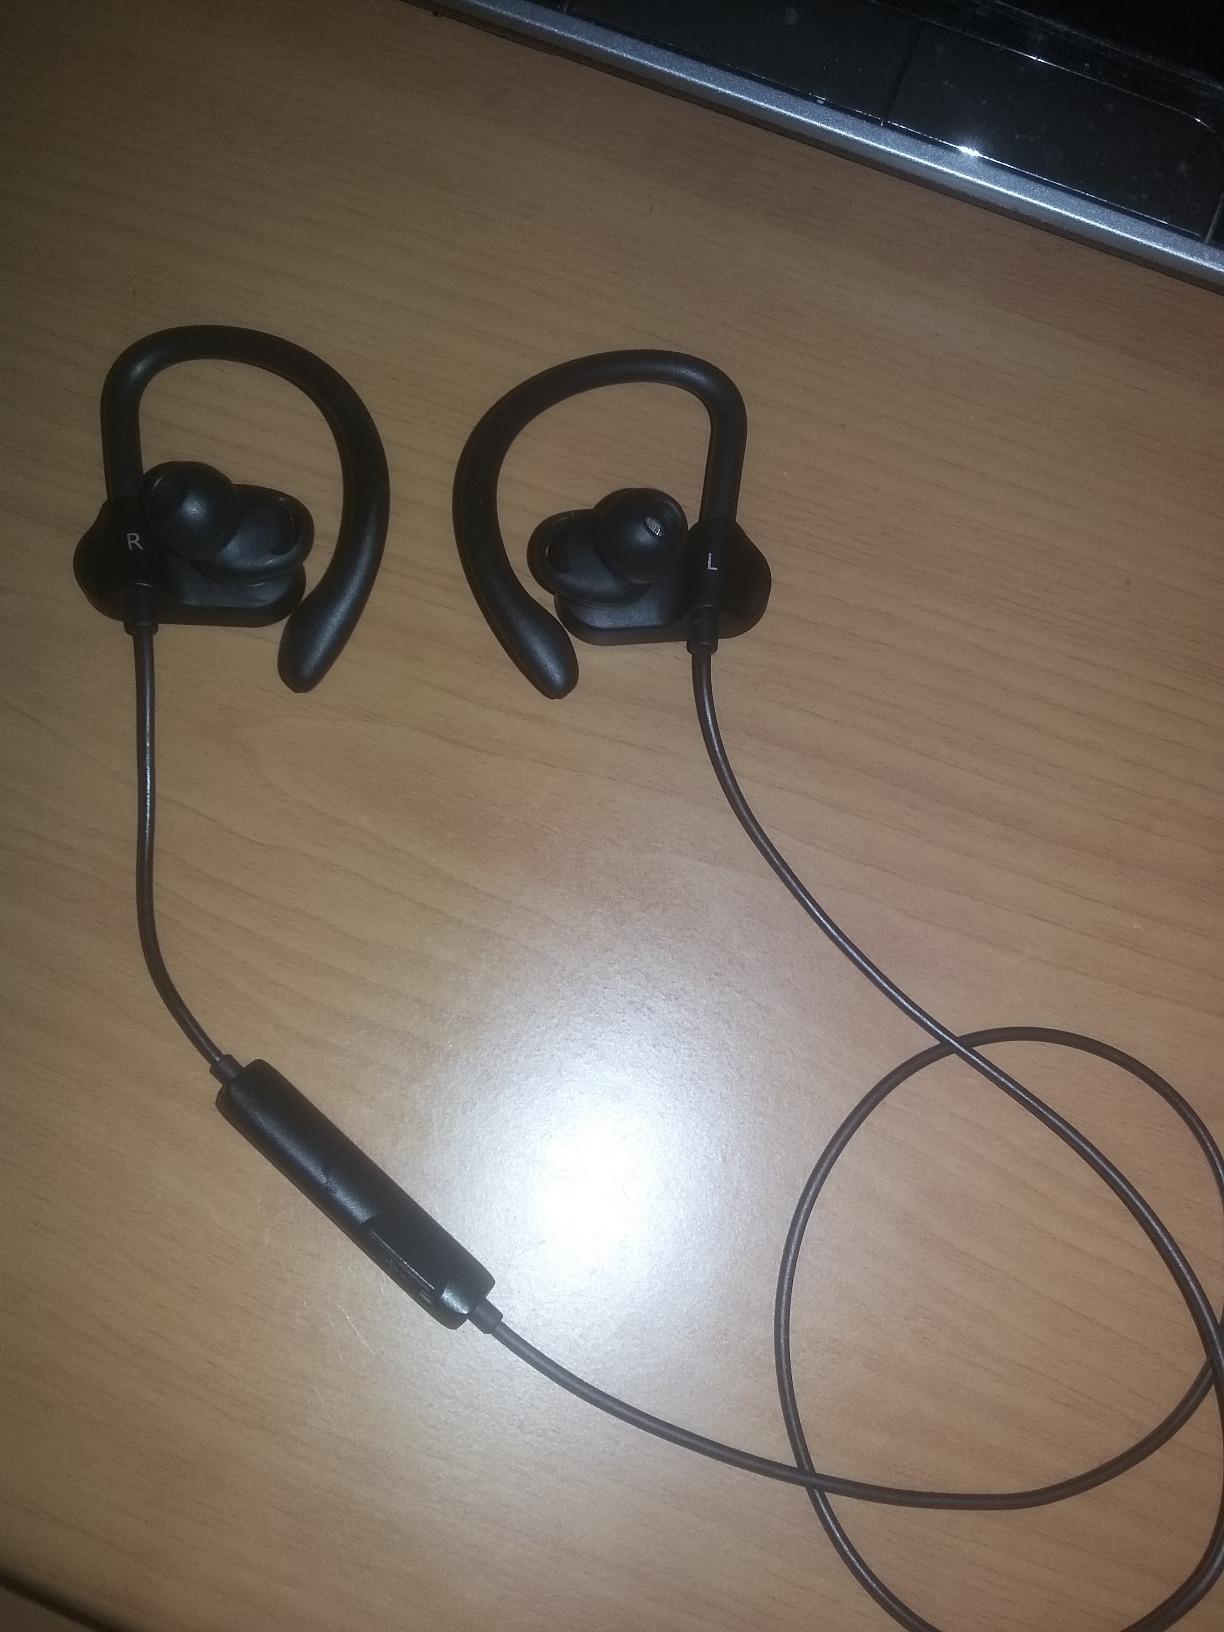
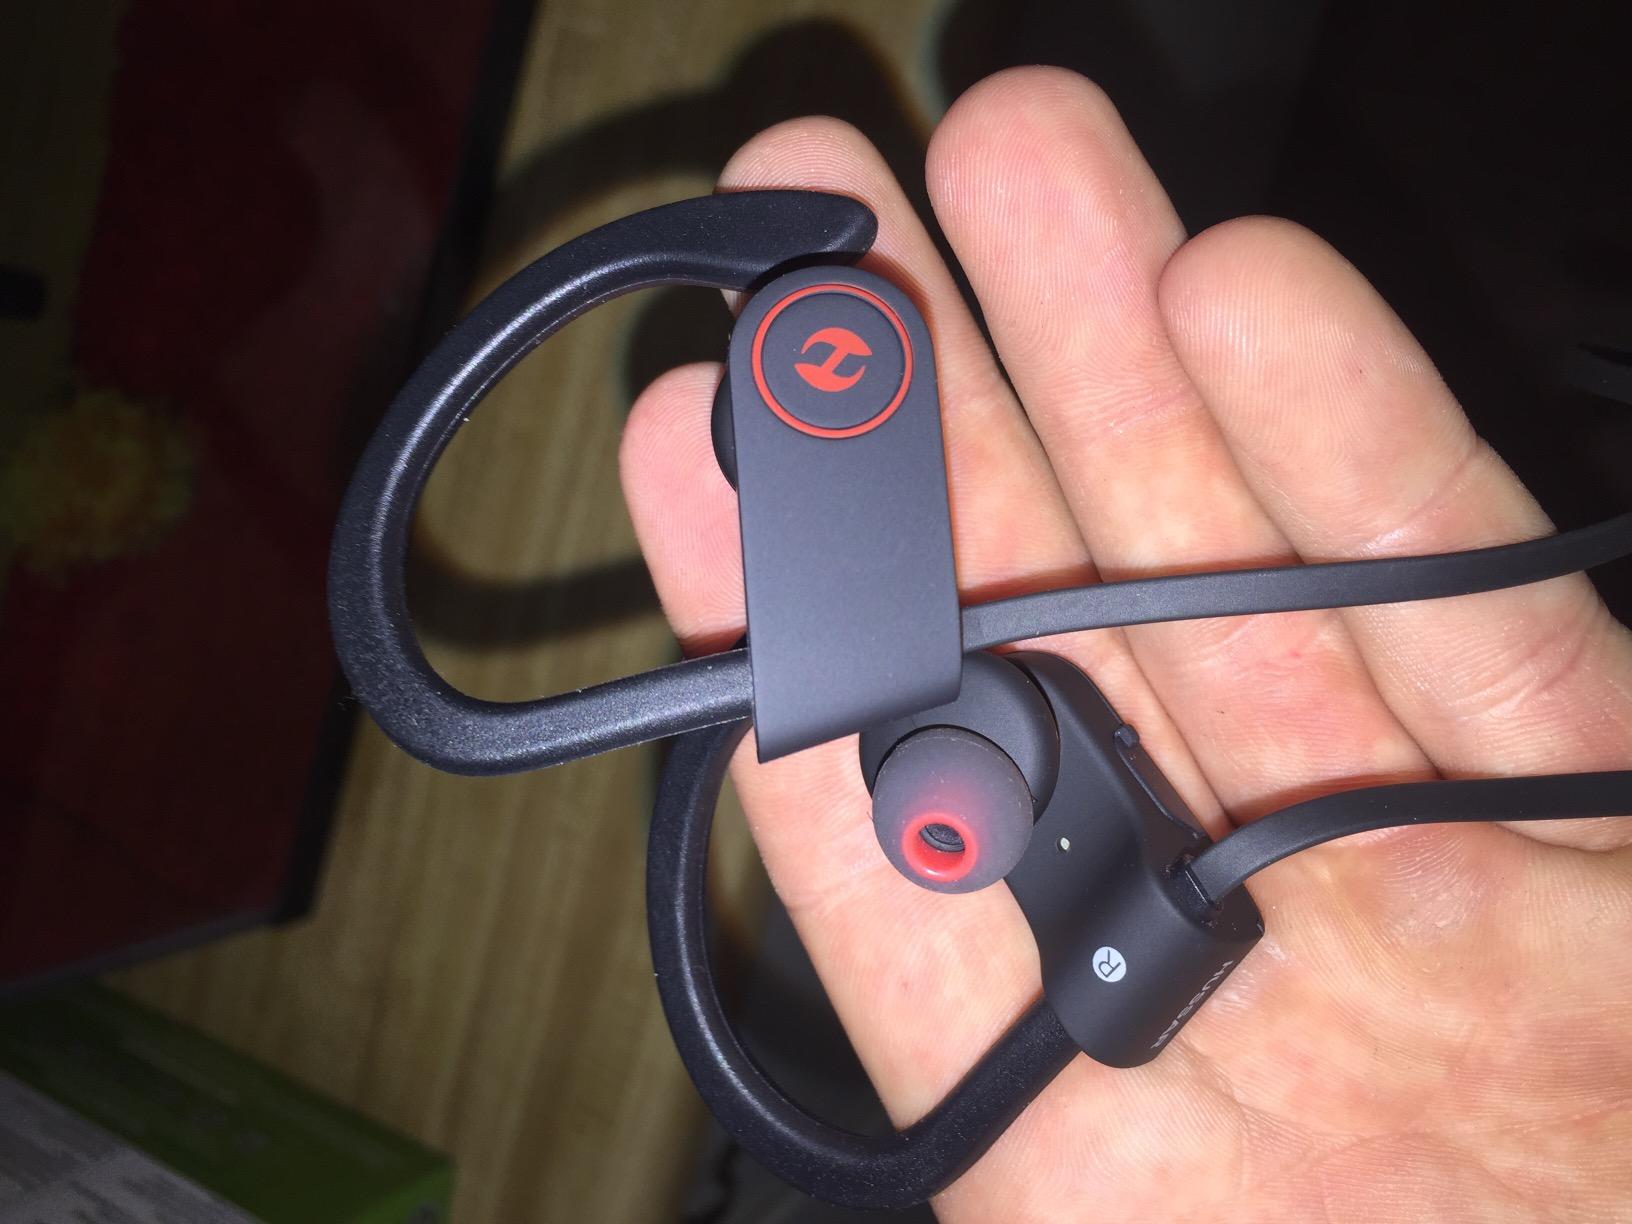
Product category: headphones
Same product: no